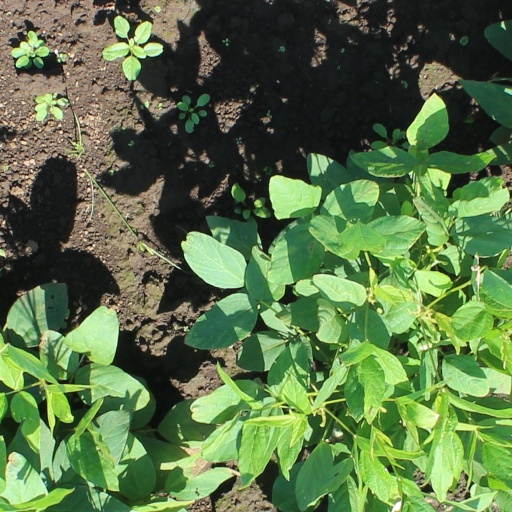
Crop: soybean